Cladonia rangiferina

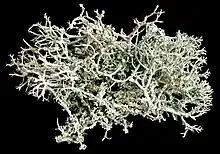
Top view of "C. rangiferina"

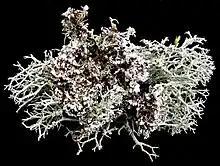
The underside of "C. rangiferina"

Cladonia rangiferina, also known as reindeer cup lichen, reindeer lichen (cf. Sw. "renlav") or grey reindeer lichen, is a light-coloured fruticose, cup lichen species in the family Cladoniaceae. It grows in both hot and cold climates in well-drained, open environments. Found primarily in areas of alpine tundra, it is extremely cold-hardy.